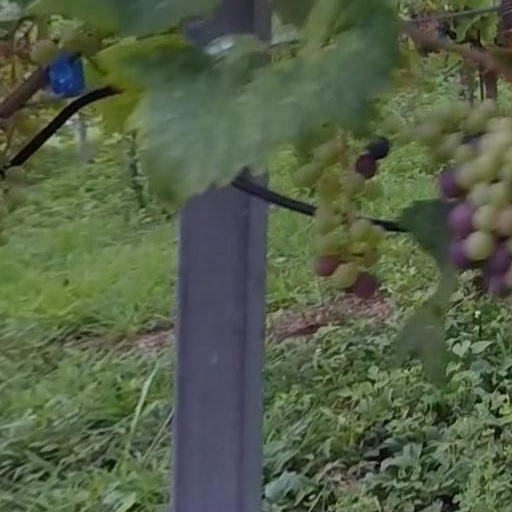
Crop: grape